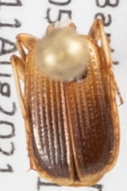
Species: Cymindis neglecta
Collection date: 2021-08-11
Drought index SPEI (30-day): -0.064
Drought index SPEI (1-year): -1.01
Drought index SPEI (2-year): -0.492